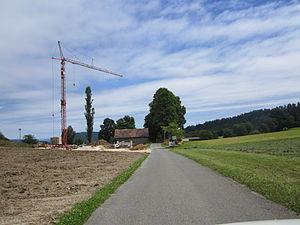
Vue de Rebévelier en arrivant depuis la route
Rebévelier est une commune suisse du canton de Berne, située dans l'arrondissement administratif du Jura bernois.